Pagodas in Myeik

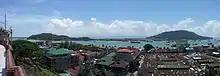
View of Pahtaw and Pahtet mountains from Thein Daw Gyi Pagoda

These two pagodas are on the same small island but different spots. They are near the downtown atop the mountain.